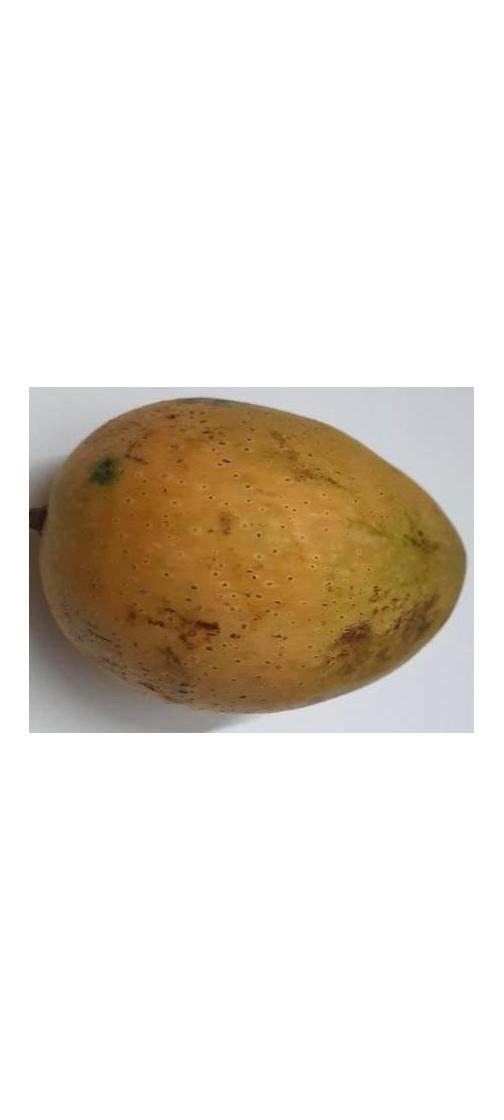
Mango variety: Ashshina Classic